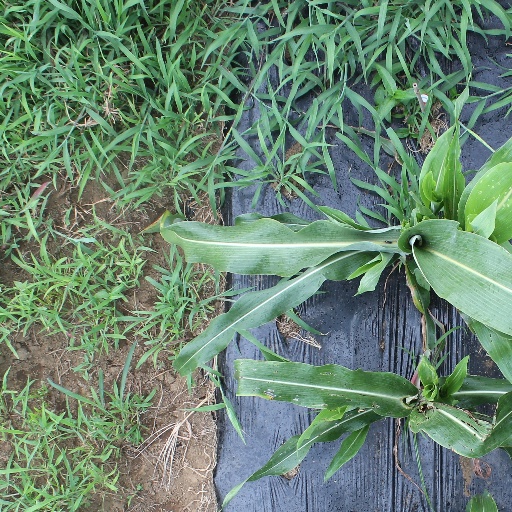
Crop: sorghum